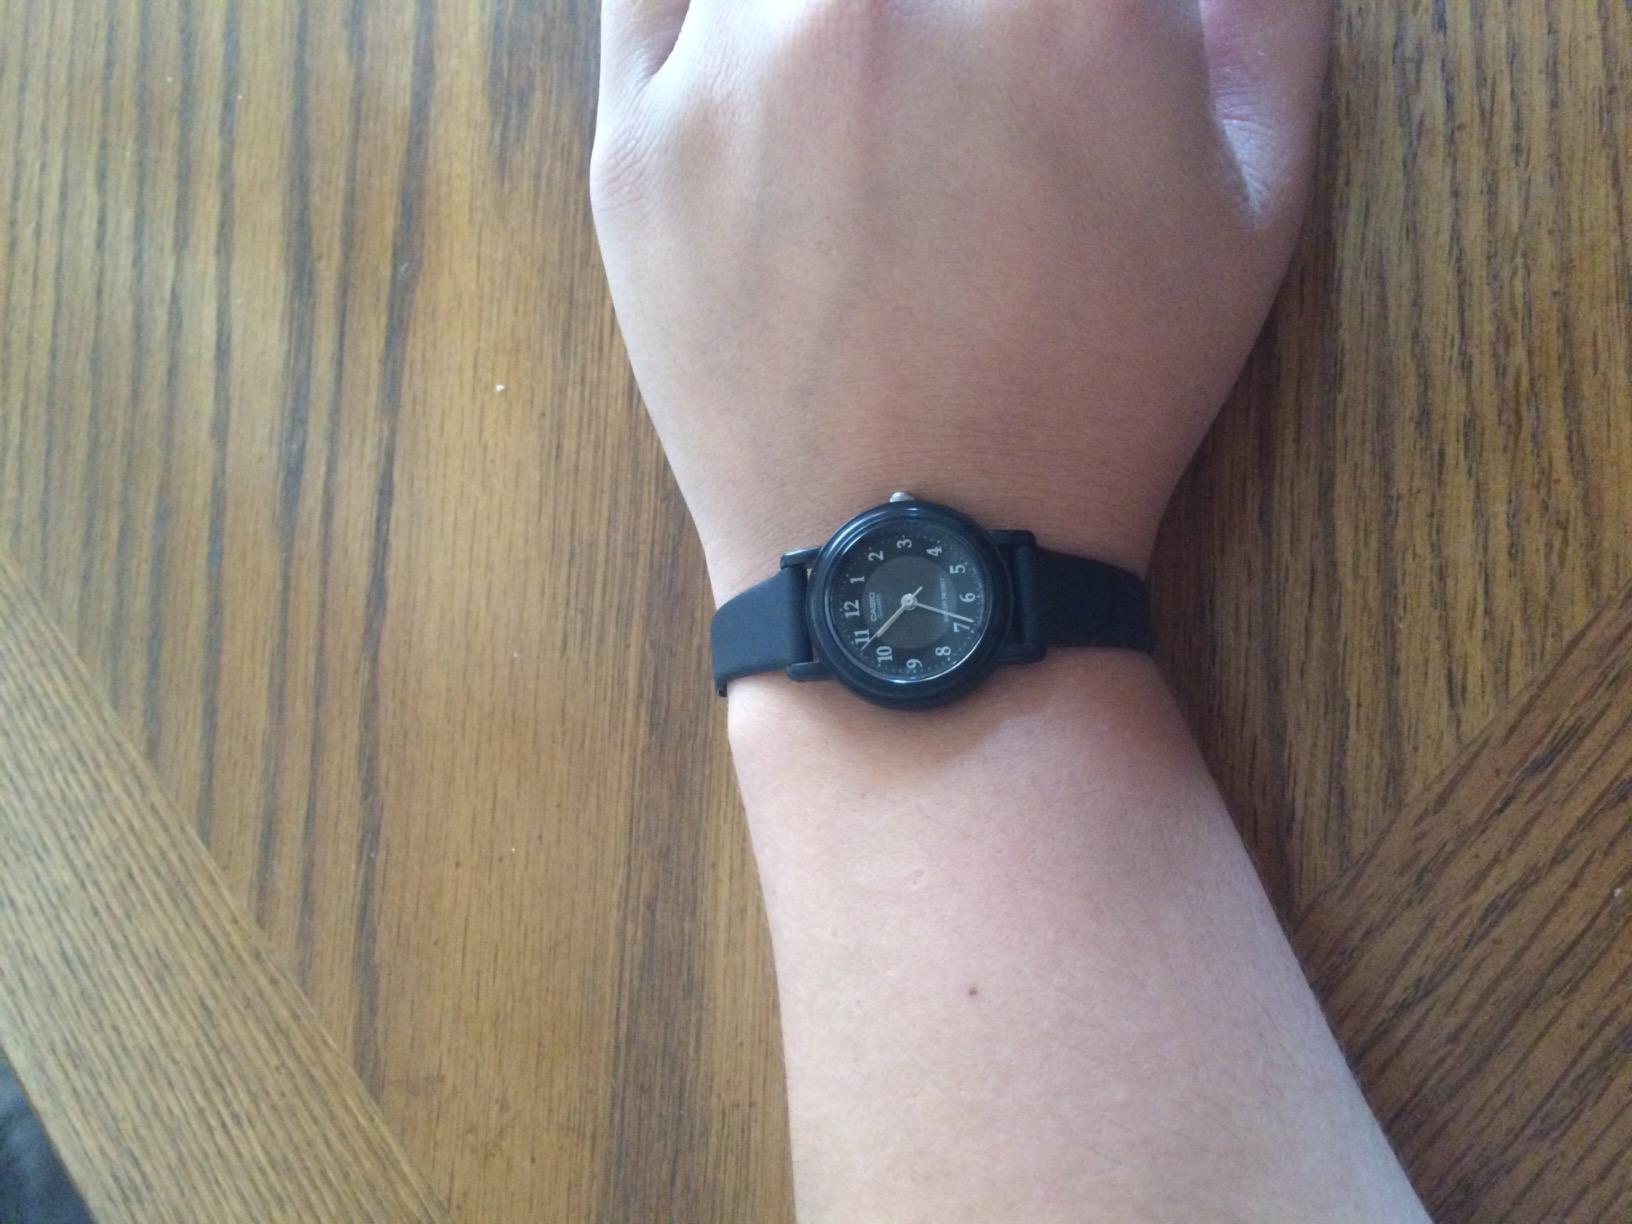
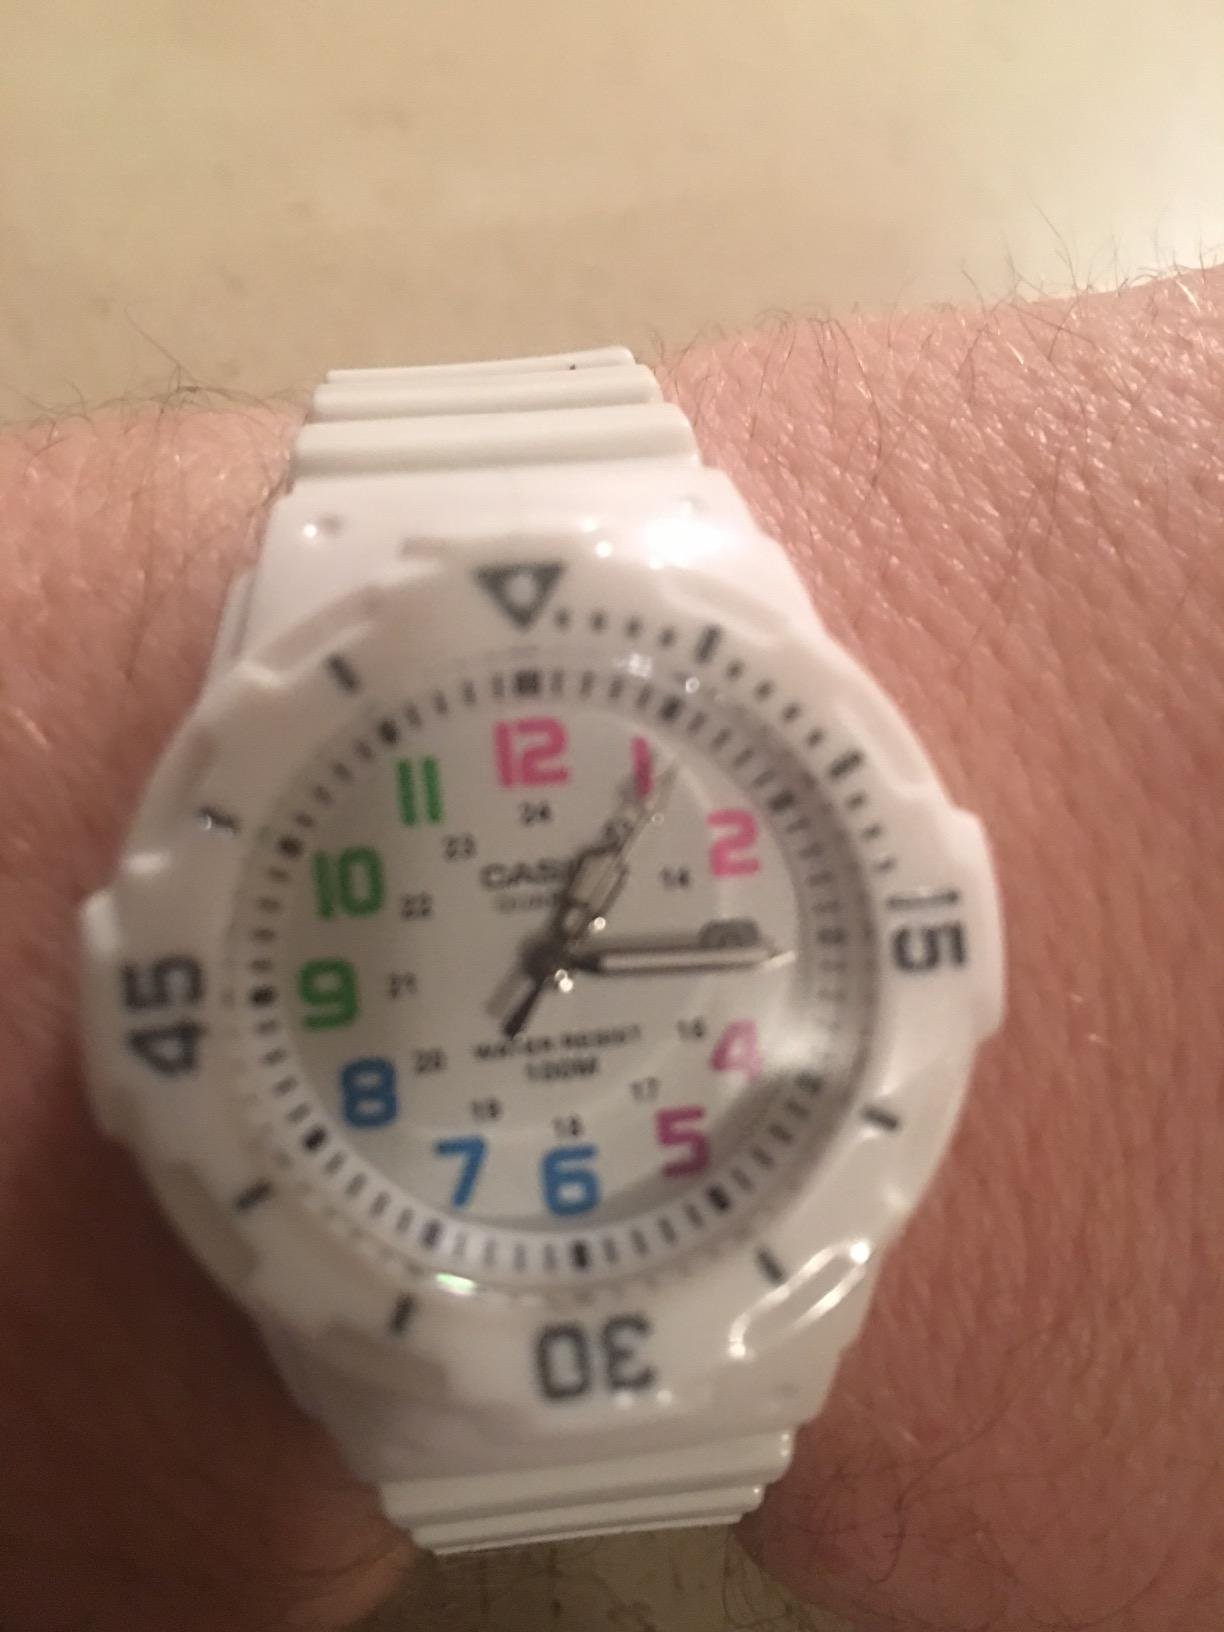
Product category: accessories_watch
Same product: no